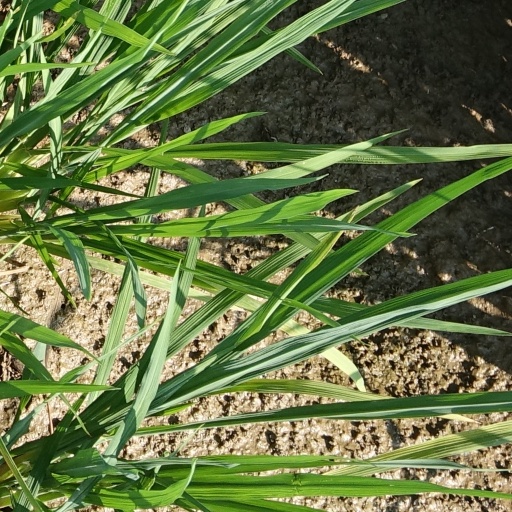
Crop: rice